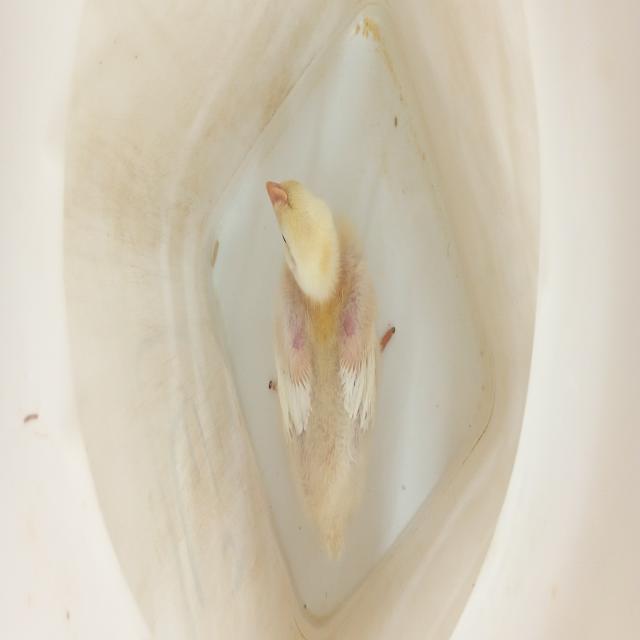
Weight: 389 g